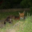
Label: fox